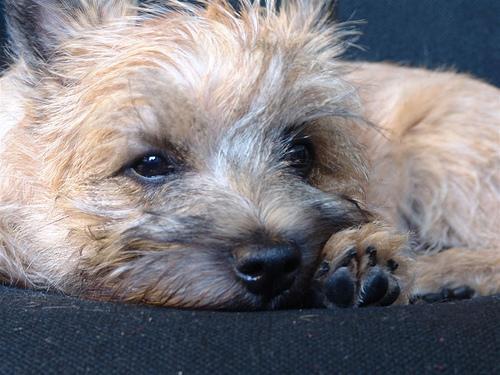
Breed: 211-n000009-cairn